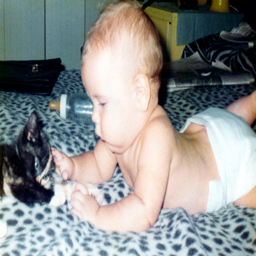
A baby boy sitting on it's stomach next to small dog.
a baby lays on a bed with a kitten
A baby and a kitten make friends with one another.
Small baby playing with a black and orange kitten.
A baby and a calico kitten on a bed.